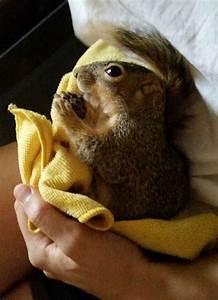
squirrel